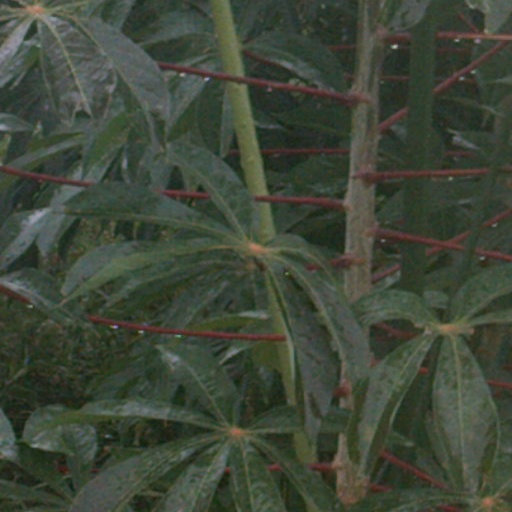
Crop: cassava